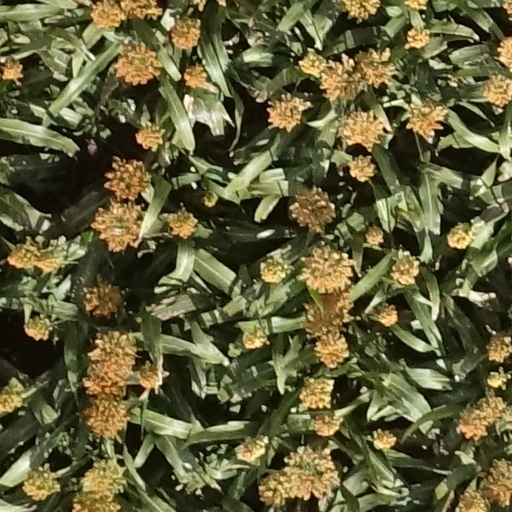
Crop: sorghum